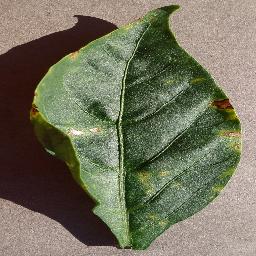
Label: Pepper,_bell___Bacterial_spot